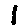
Label: 1